History of the Jews in the Ottoman Empire

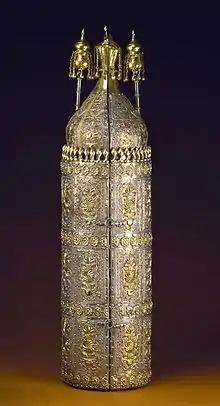
Jewish leader Abraham Salomon Camondo's silver Torah case, Constantinople, 1860 – Musée d'Art et d'Histoire du Judaïsme

By the time the Ottoman Empire rose to power in the 14th and 15th centuries, there had been Jewish communities established throughout the region. The Ottoman Empire lasted from the early 12th century until the end of World War I and covered parts of Southeastern Europe, Anatolia, and much of the Middle East. The experience of Jews in the Ottoman Empire is particularly significant because the region "provided a principal place of refuge for Jews driven out of Western Europe by massacres and persecution."